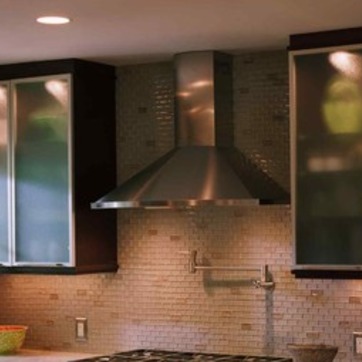
Material: metal